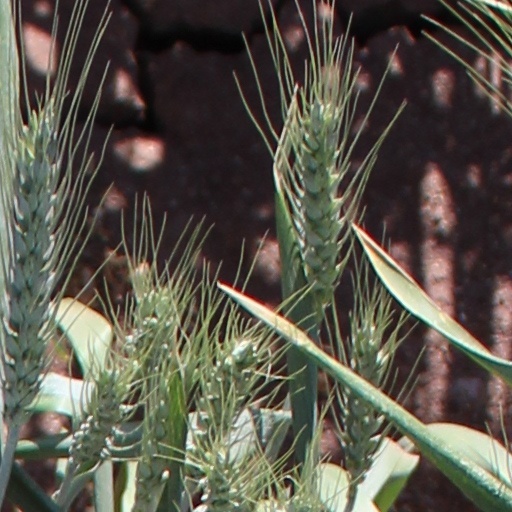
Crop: wheat